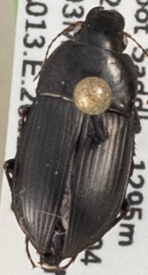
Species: Amara conflata
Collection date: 2022-05-03
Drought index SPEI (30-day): -0.418
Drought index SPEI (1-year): -1.69
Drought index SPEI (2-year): -2.09